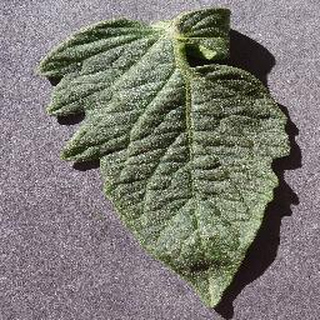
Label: healthy_tomato